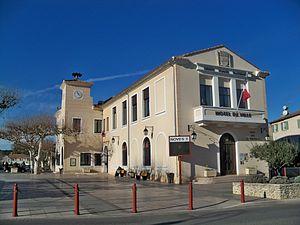
Mairie de Noves (13)
Noves est une commune française située dans le département des Bouches-du-Rhône, en région Provence-Alpes-Côte d'Azur.